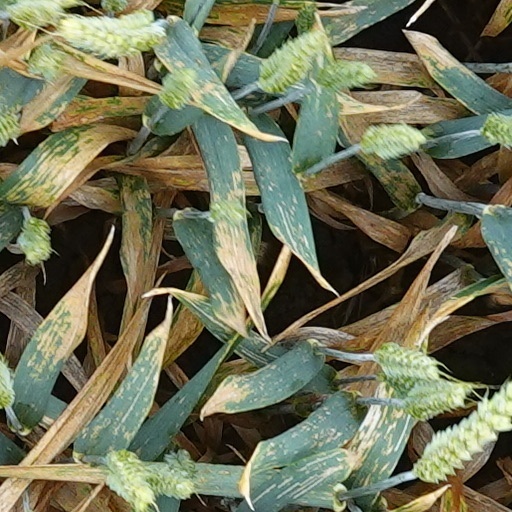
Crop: wheat